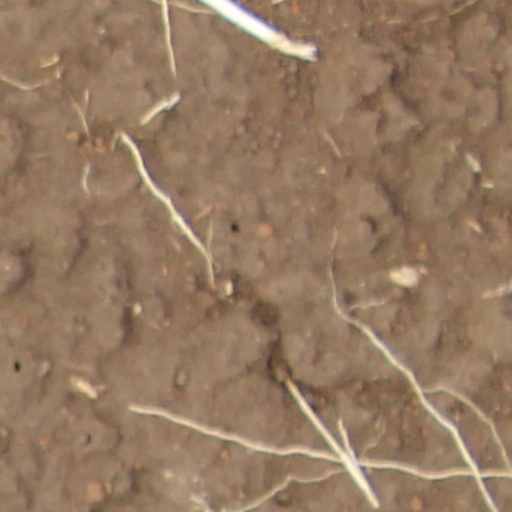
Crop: wheat